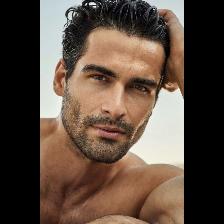
Label: Human